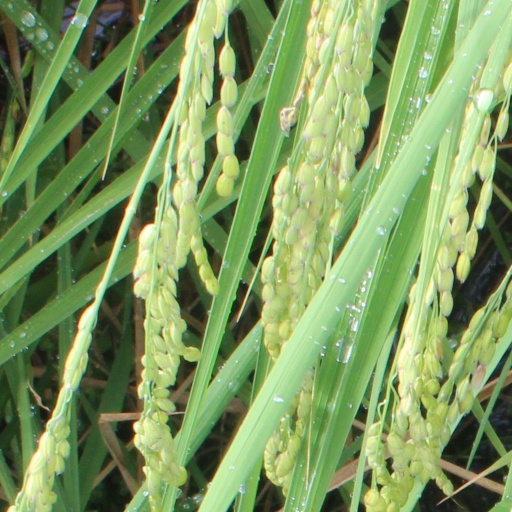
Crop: rice